Vladislav Surkov

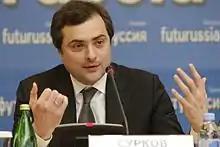
Vladislav Surkov in April 2010

On 8 February 2007, Moscow State University marked the 125th anniversary of U.S. President Franklin D. Roosevelt's birth with a high-level conference "Lessons of the New Deal for Modern Russia and the World" attended, among others, by Surkov and Gleb Pavlovsky. Surkov drew an explicit parallel between Roosevelt and Russian president Putin, praising the legacy of Roosevelt's New Deal, and between the US of the 1930s and present-day Russia. Pavlovsky called on Putin to follow Roosevelt in staying for a third presidential term.